Kamianets-Podilskyi Raion

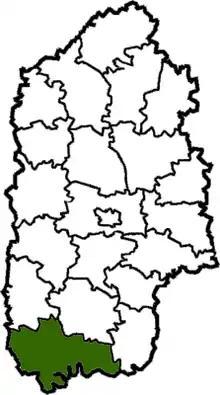
Kamianets-Podilskyi Raion in Khmelnytskyi Oblast (1966-2020)

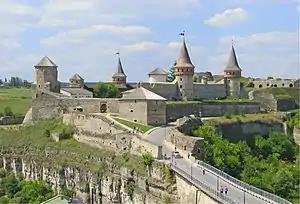
The Kamianets-Podilskyi Castle is one of the nation's main tourist attractions.

The Kamianets-Podilskyi Raion is divided in a way that follows the general administrative scheme in Ukraine. Local government is also organized along a similar scheme nationwide. Consequently, raions were subdivided into councils, which were the prime level of administrative division in the country.